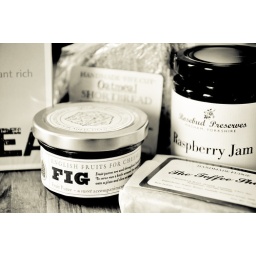
goodies in black and white